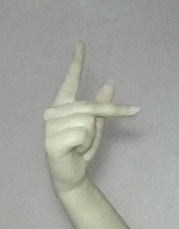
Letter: dha